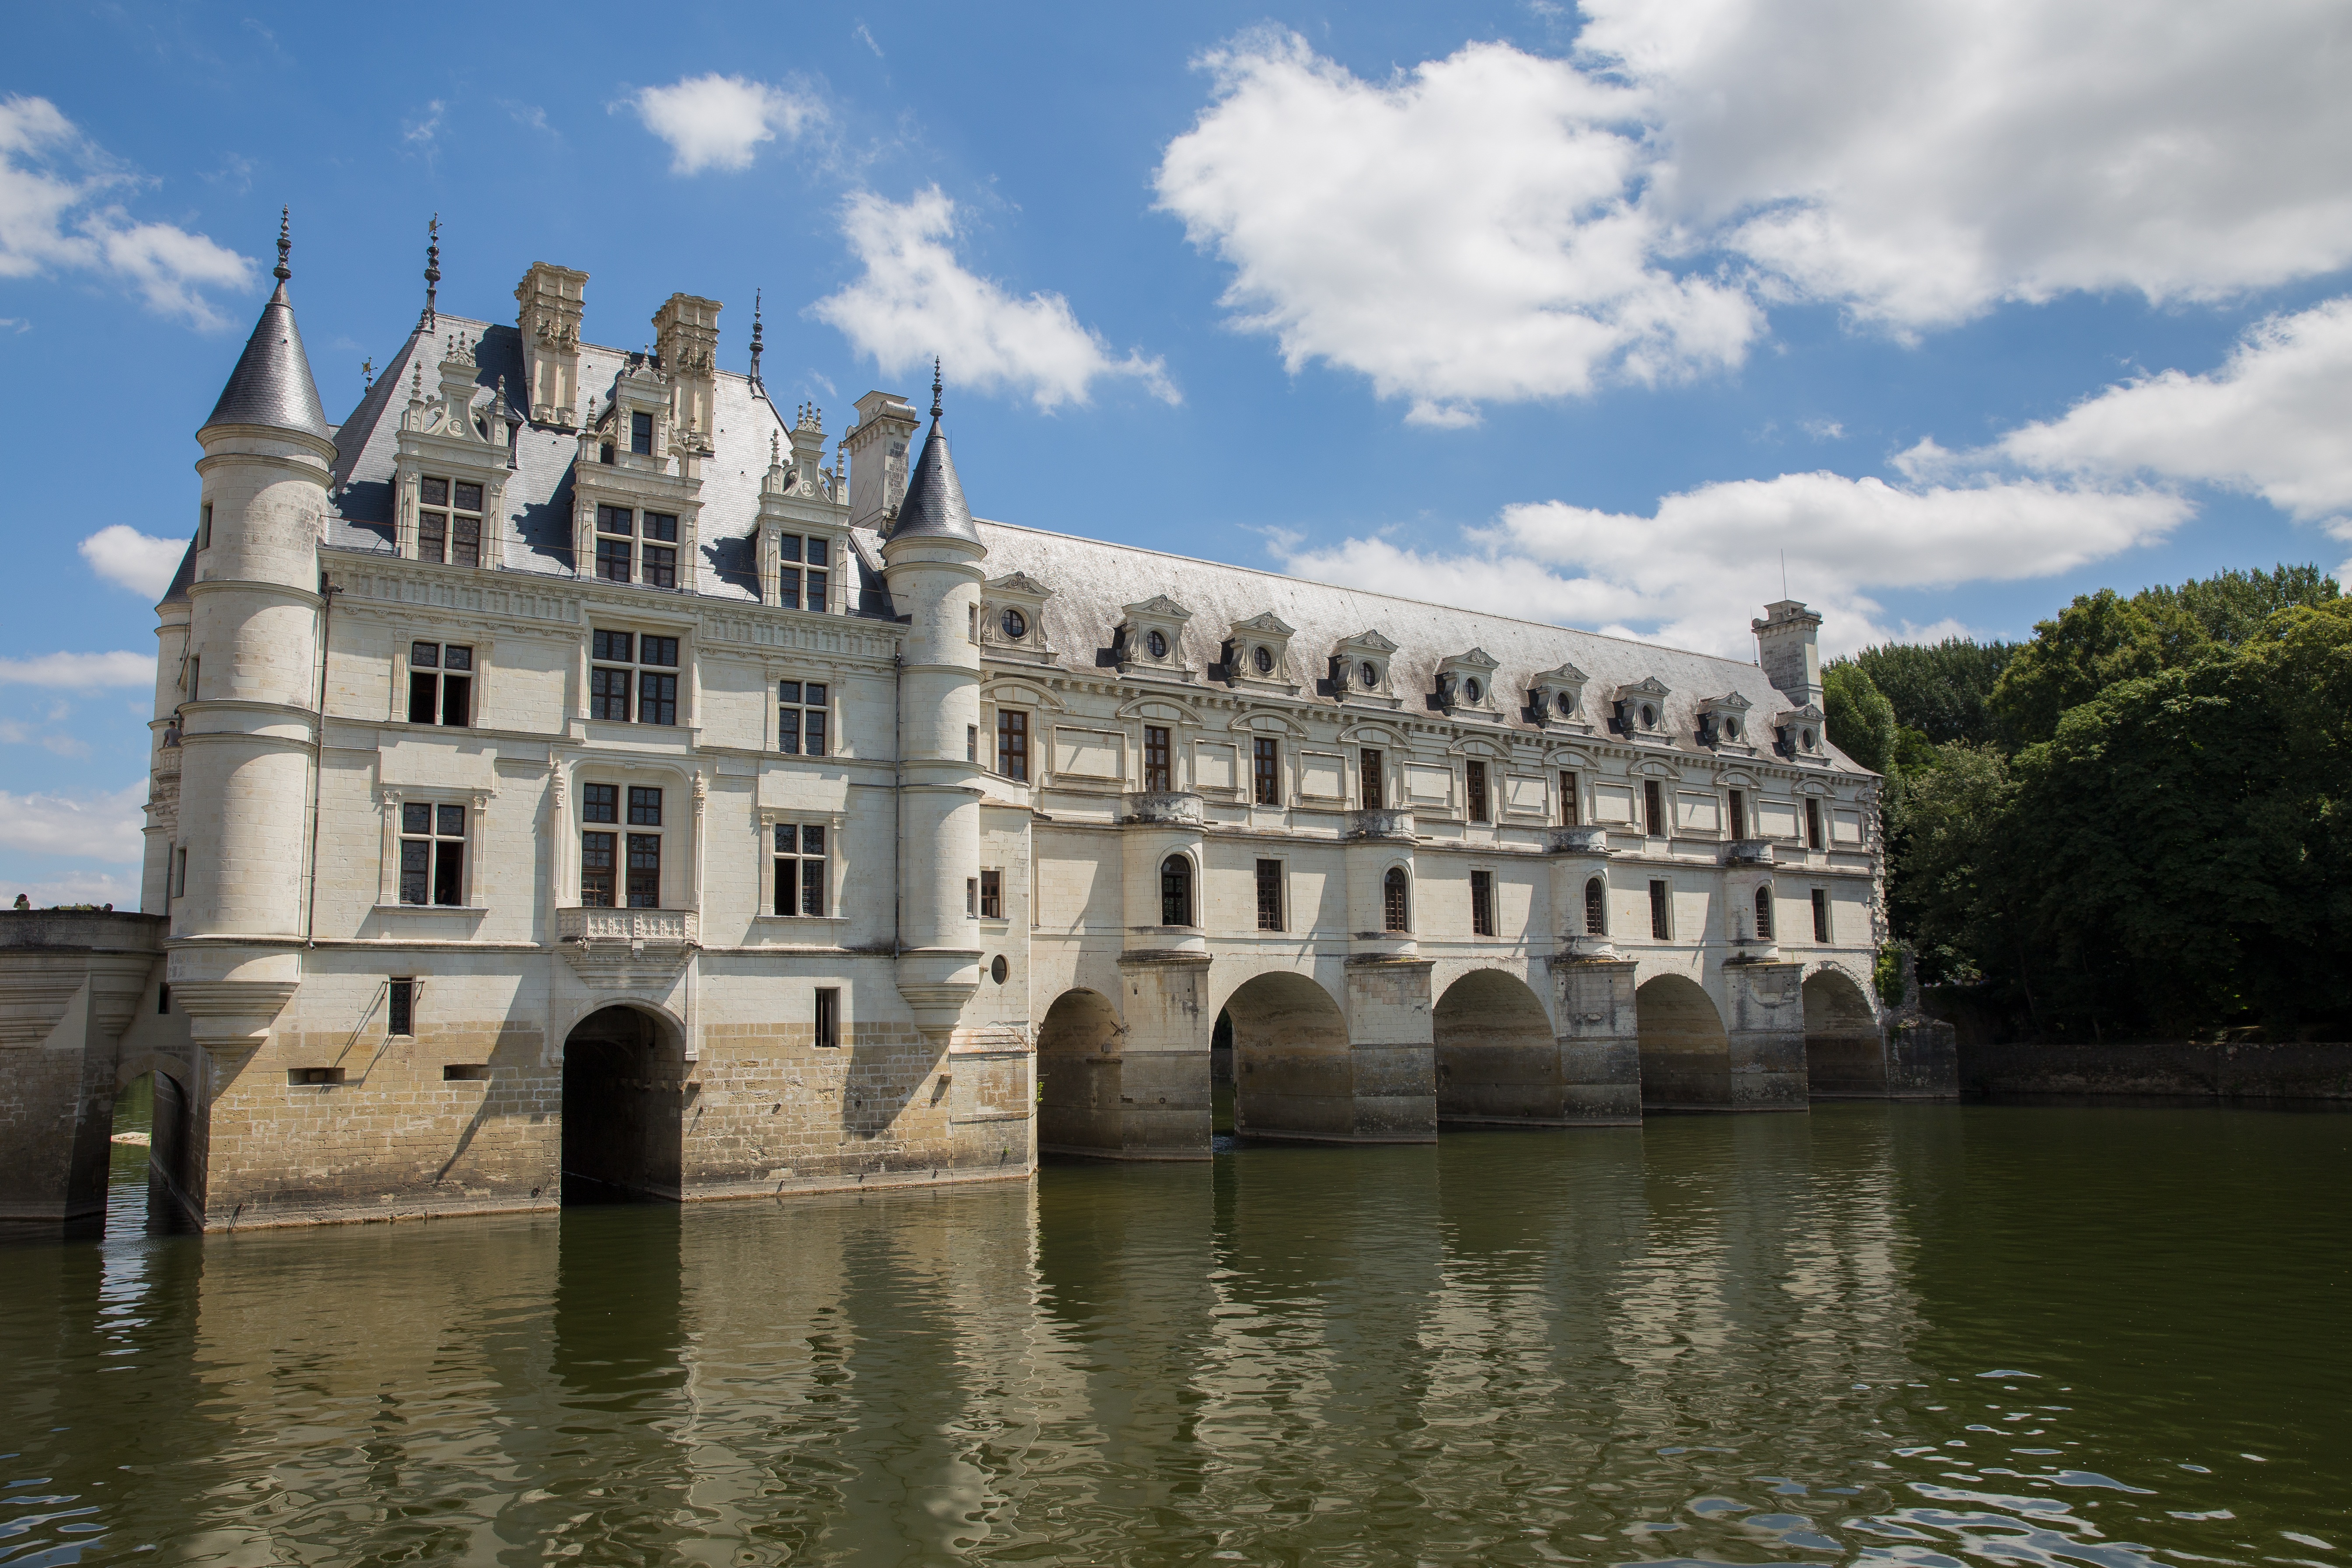
building, chateau, palace, river, castle, landmark, tourism, waterway, monastery, estate, moat, loire valley, tours, ch teau de chenonceau, ch teau de la loire, ch teaux de la loire, water castle